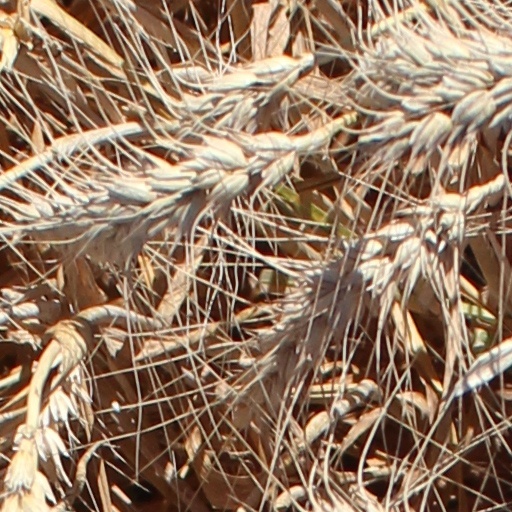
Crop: wheat